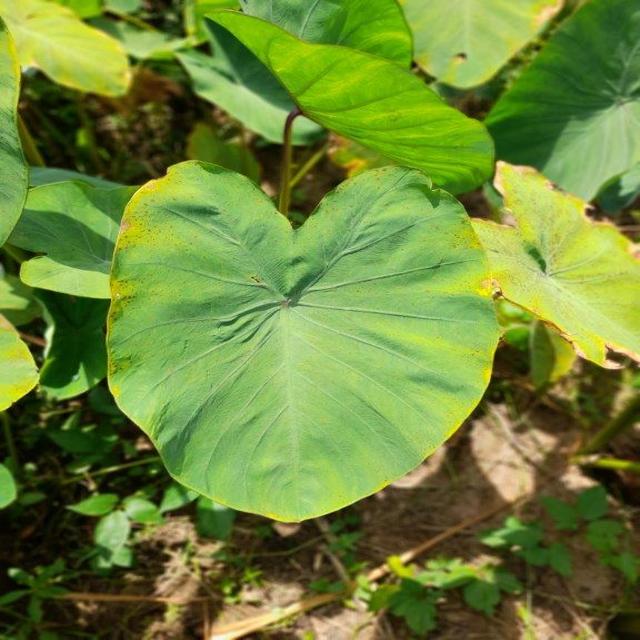
Label: Early_Blight